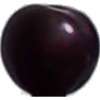
Label: Cherry Wax Black 1